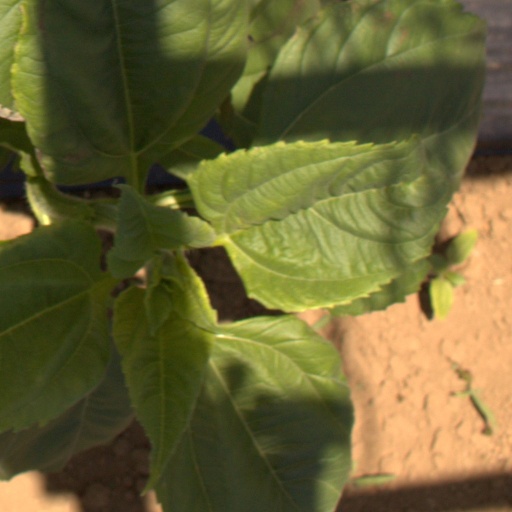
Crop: Jerusalem artichoke